Dora Alonso

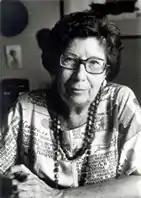
Dora Alonso

Dora Alonso (born Doralina de la Caridad Alonso-Perez on December 22, 1910, in Maximo Gomez, Matanzas, Cuba – March 21, 2001, in Cuba) was a Cuban journalist and writer who worked in both print and radio. She wrote novels, short stories, poetry, theater and children's literature. She was also a radio and television script writer and a war correspondent.